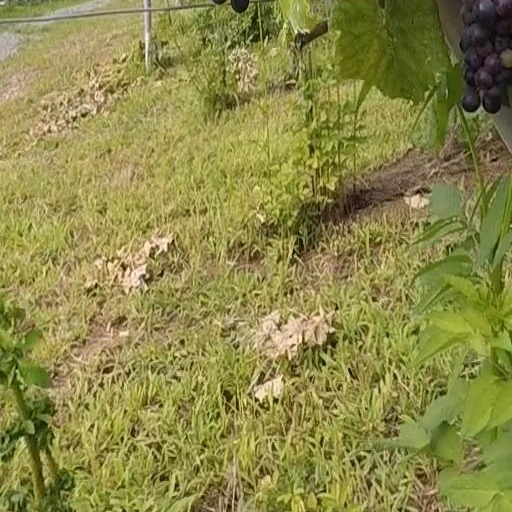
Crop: grape